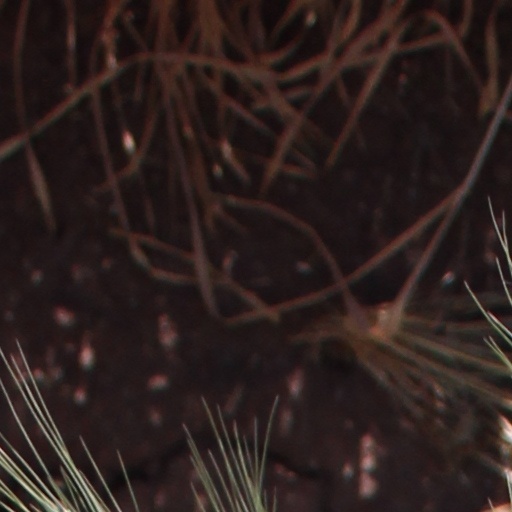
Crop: wheat